Book of Henryków

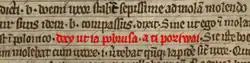
The oldest known Old Polish sentence, highlighted in red

The Book of Henryków is a Latin chronicle of the Cistercian abbey in Henryków in Lower Silesia, Poland. Originally created as a registry of belongings looted during the first Mongol invasion of Poland of 1241, with time it was extended to include the history of the monastery. It is notable as the earliest document to include a sentence written entirely in what can be interpreted as an Old Polish language. Currently the book is on exhibition in the Archdiocesan Museum in Wrocław. On October 9, 2015 the "Book of Henryków" was entered in the list of UNESCO's "Memory of the World."